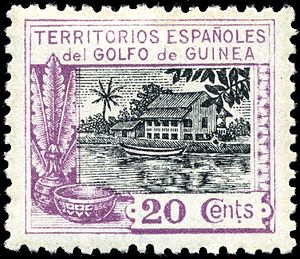
Spansk Guinea
Frimærke fra 1924
Spansk Guinea var en spansk besiddelse i det, som senere blev selvstændigt under navnet Ækvatorialguinea. Den spanske koloni fandtes i årene 1926-1968. Arealet udgjorde ifølge officielle oplysninger 26,635 km². Det var omgivet mod nord, øst og syd af det franske mandatområde Kamerun.